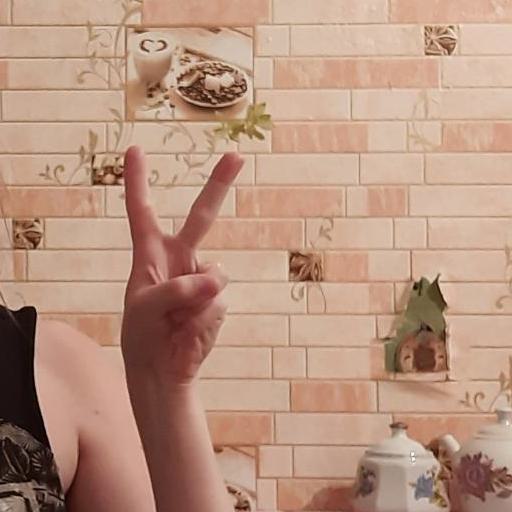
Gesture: peace